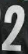
Number: 2